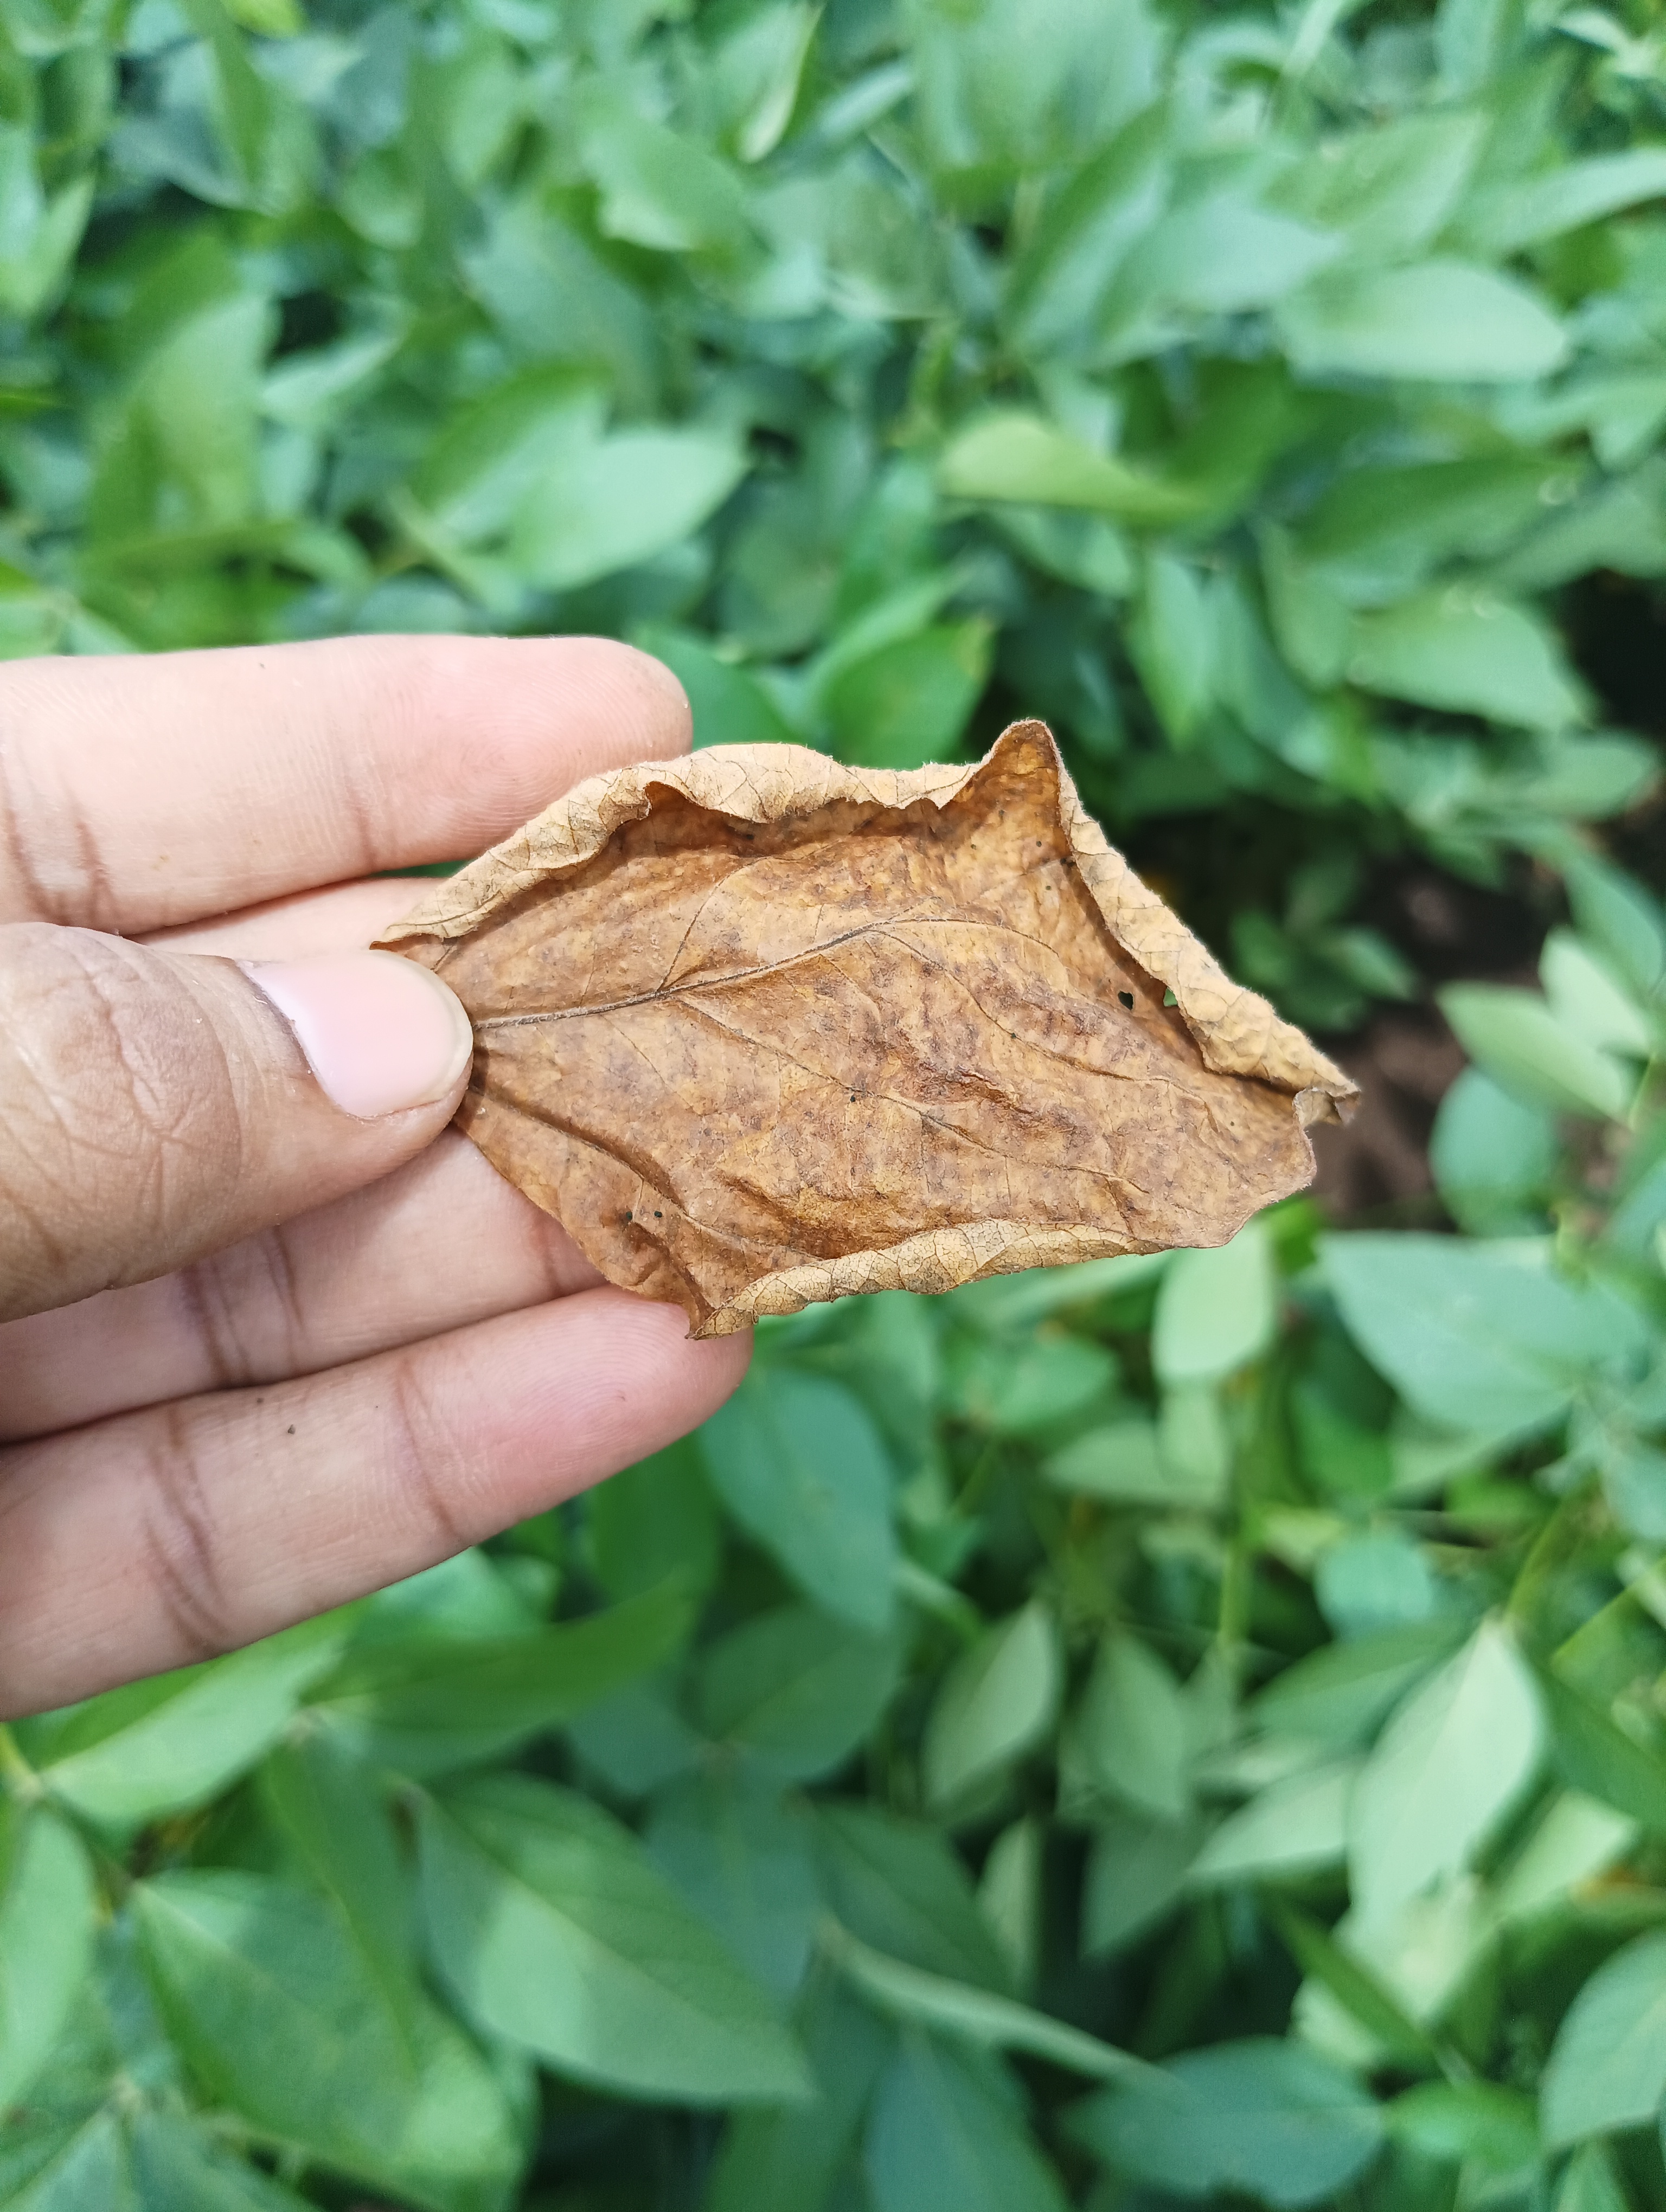
Label: Dry_leaf